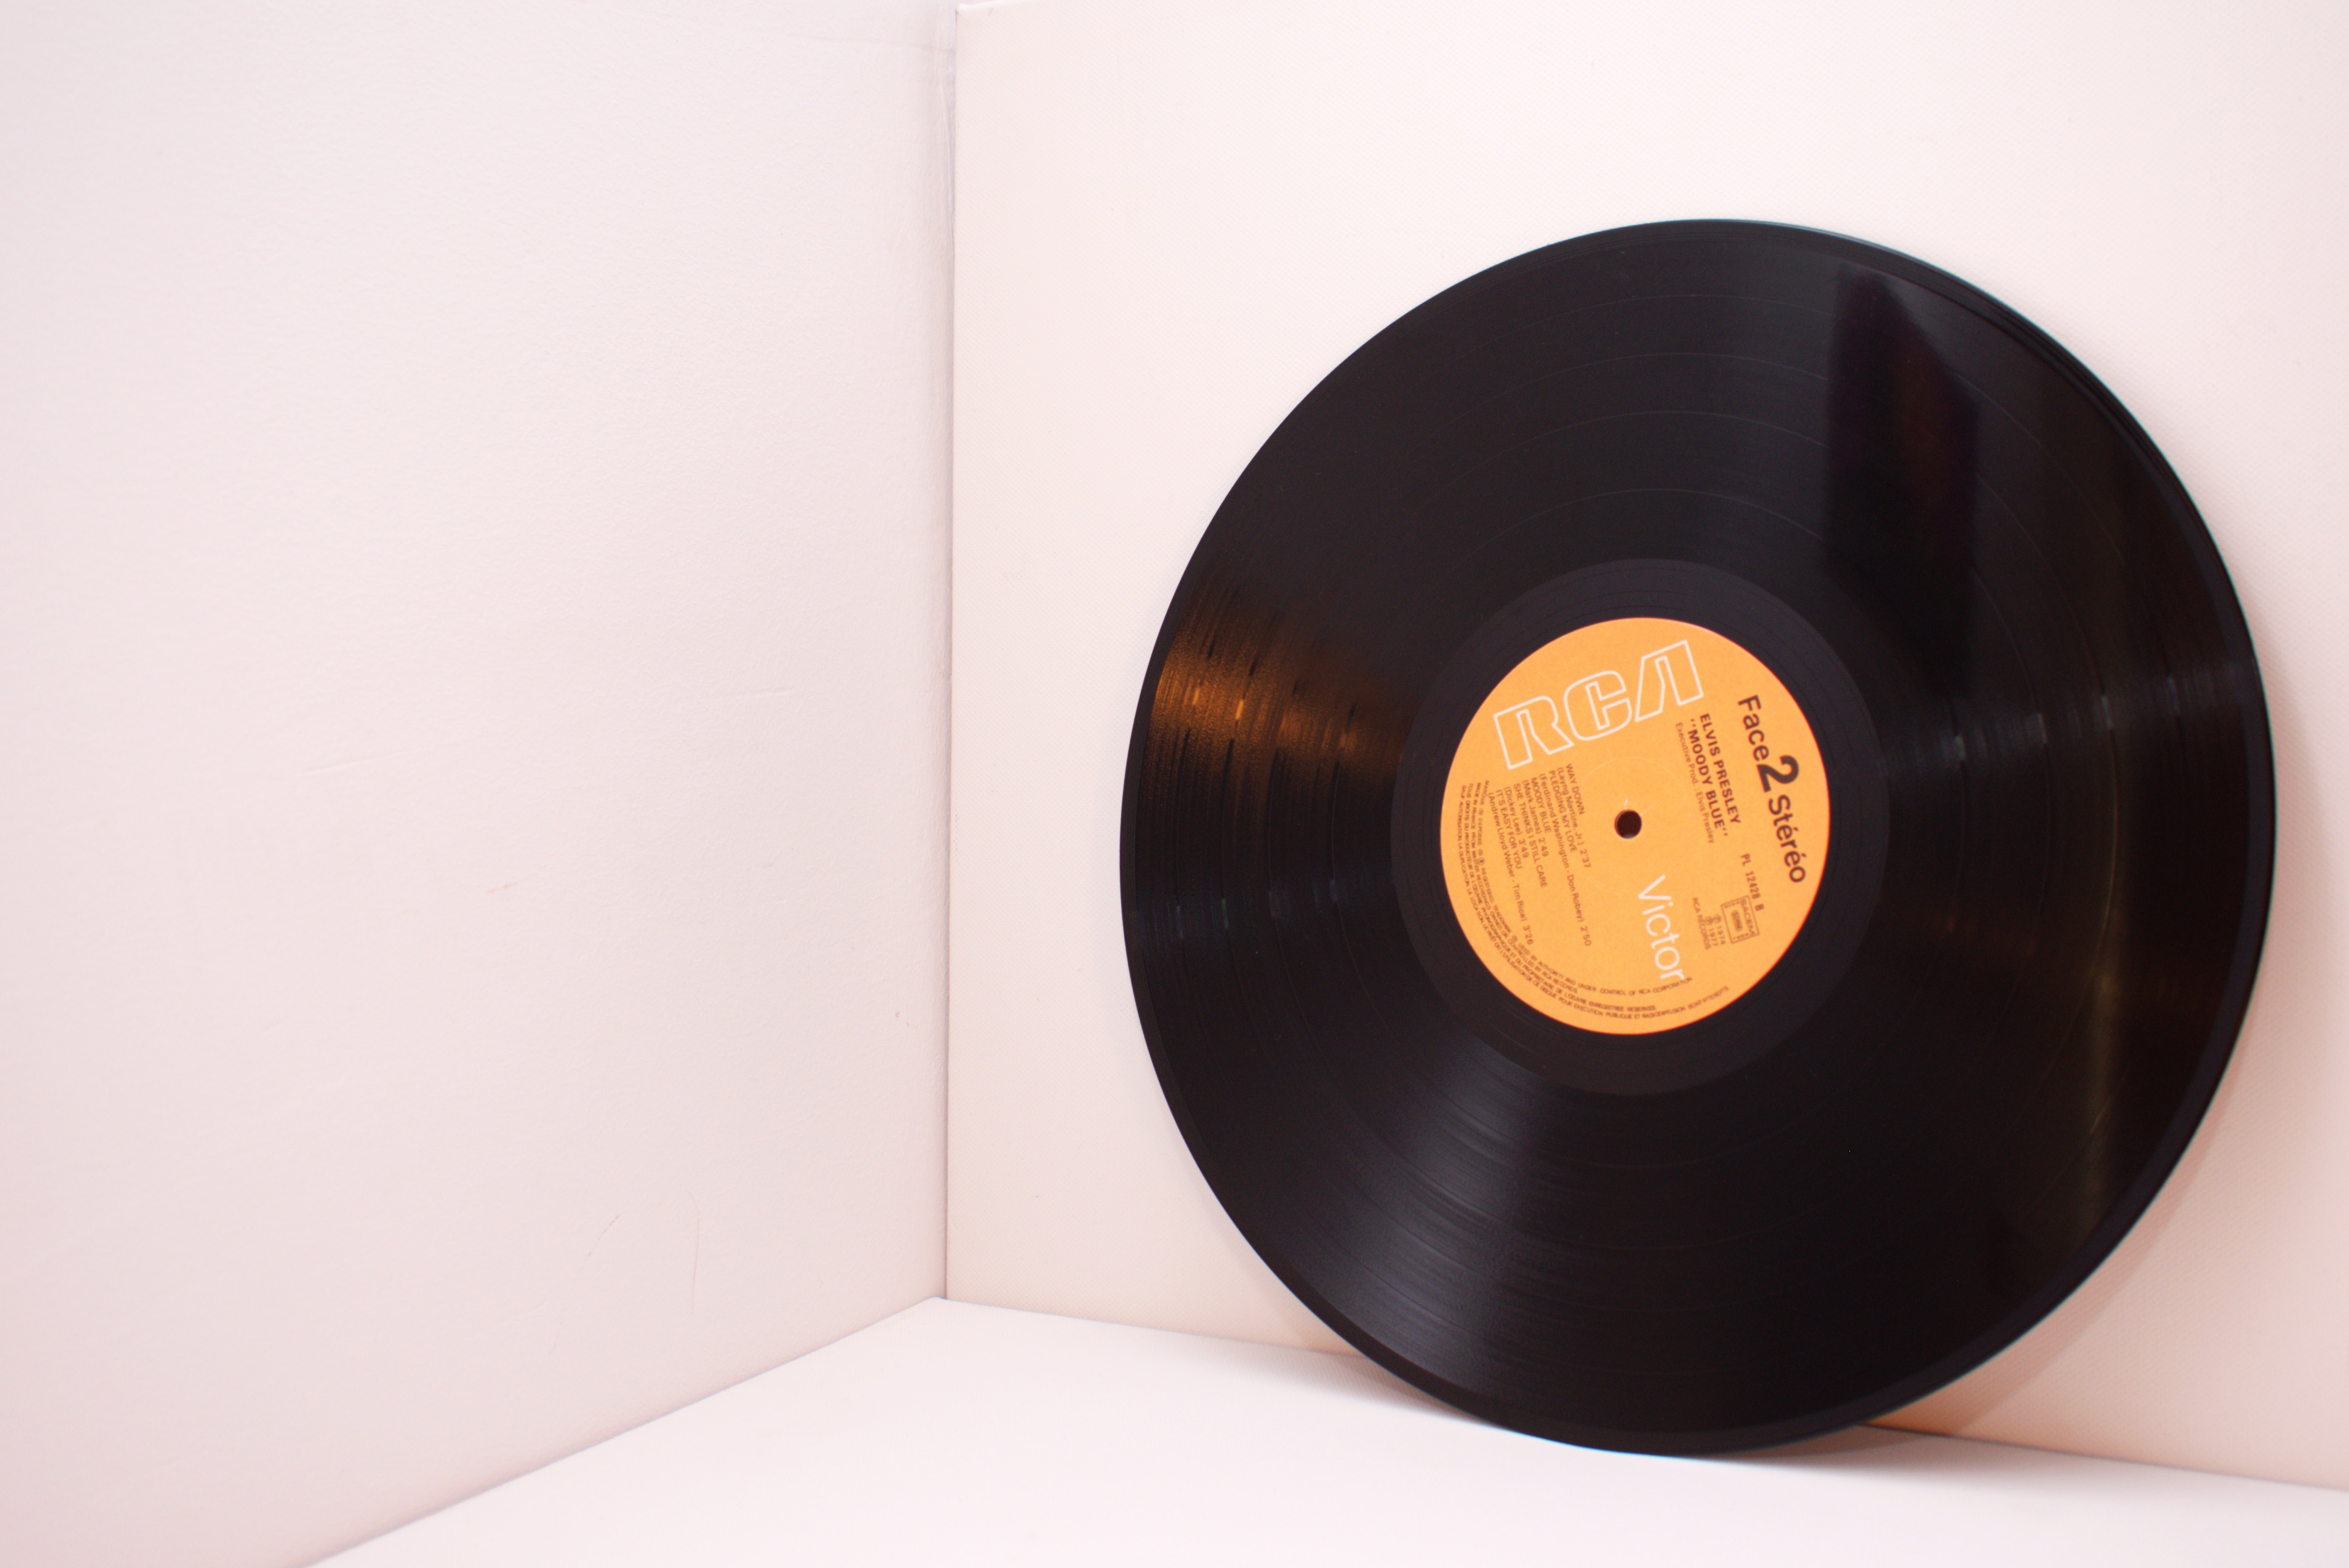
gramophone record, data storage device, technology, cd, electronic device, dvd, publication, circle